Airport terminal

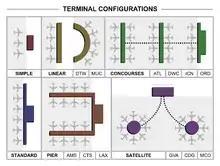
Typical terminal configurations

The system for early separation of departing passengers from their luggage (check-in desk) was introduced in the Speke Airport in Liverpool (1937–1938). It remains a key element of design of most passenger terminals ever since.